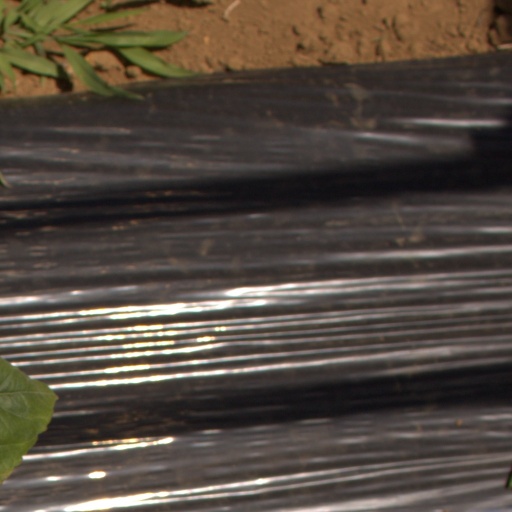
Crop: Jerusalem artichoke